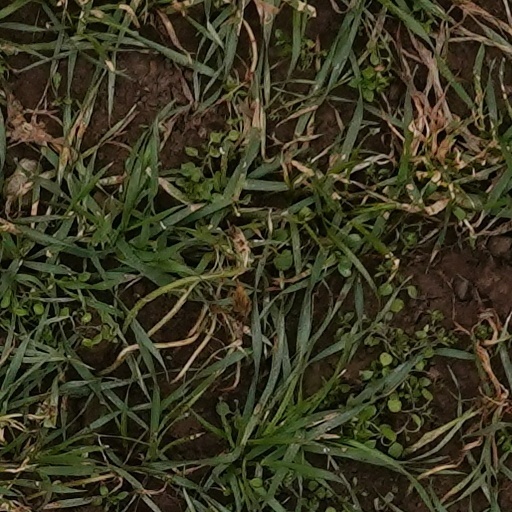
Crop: wheat